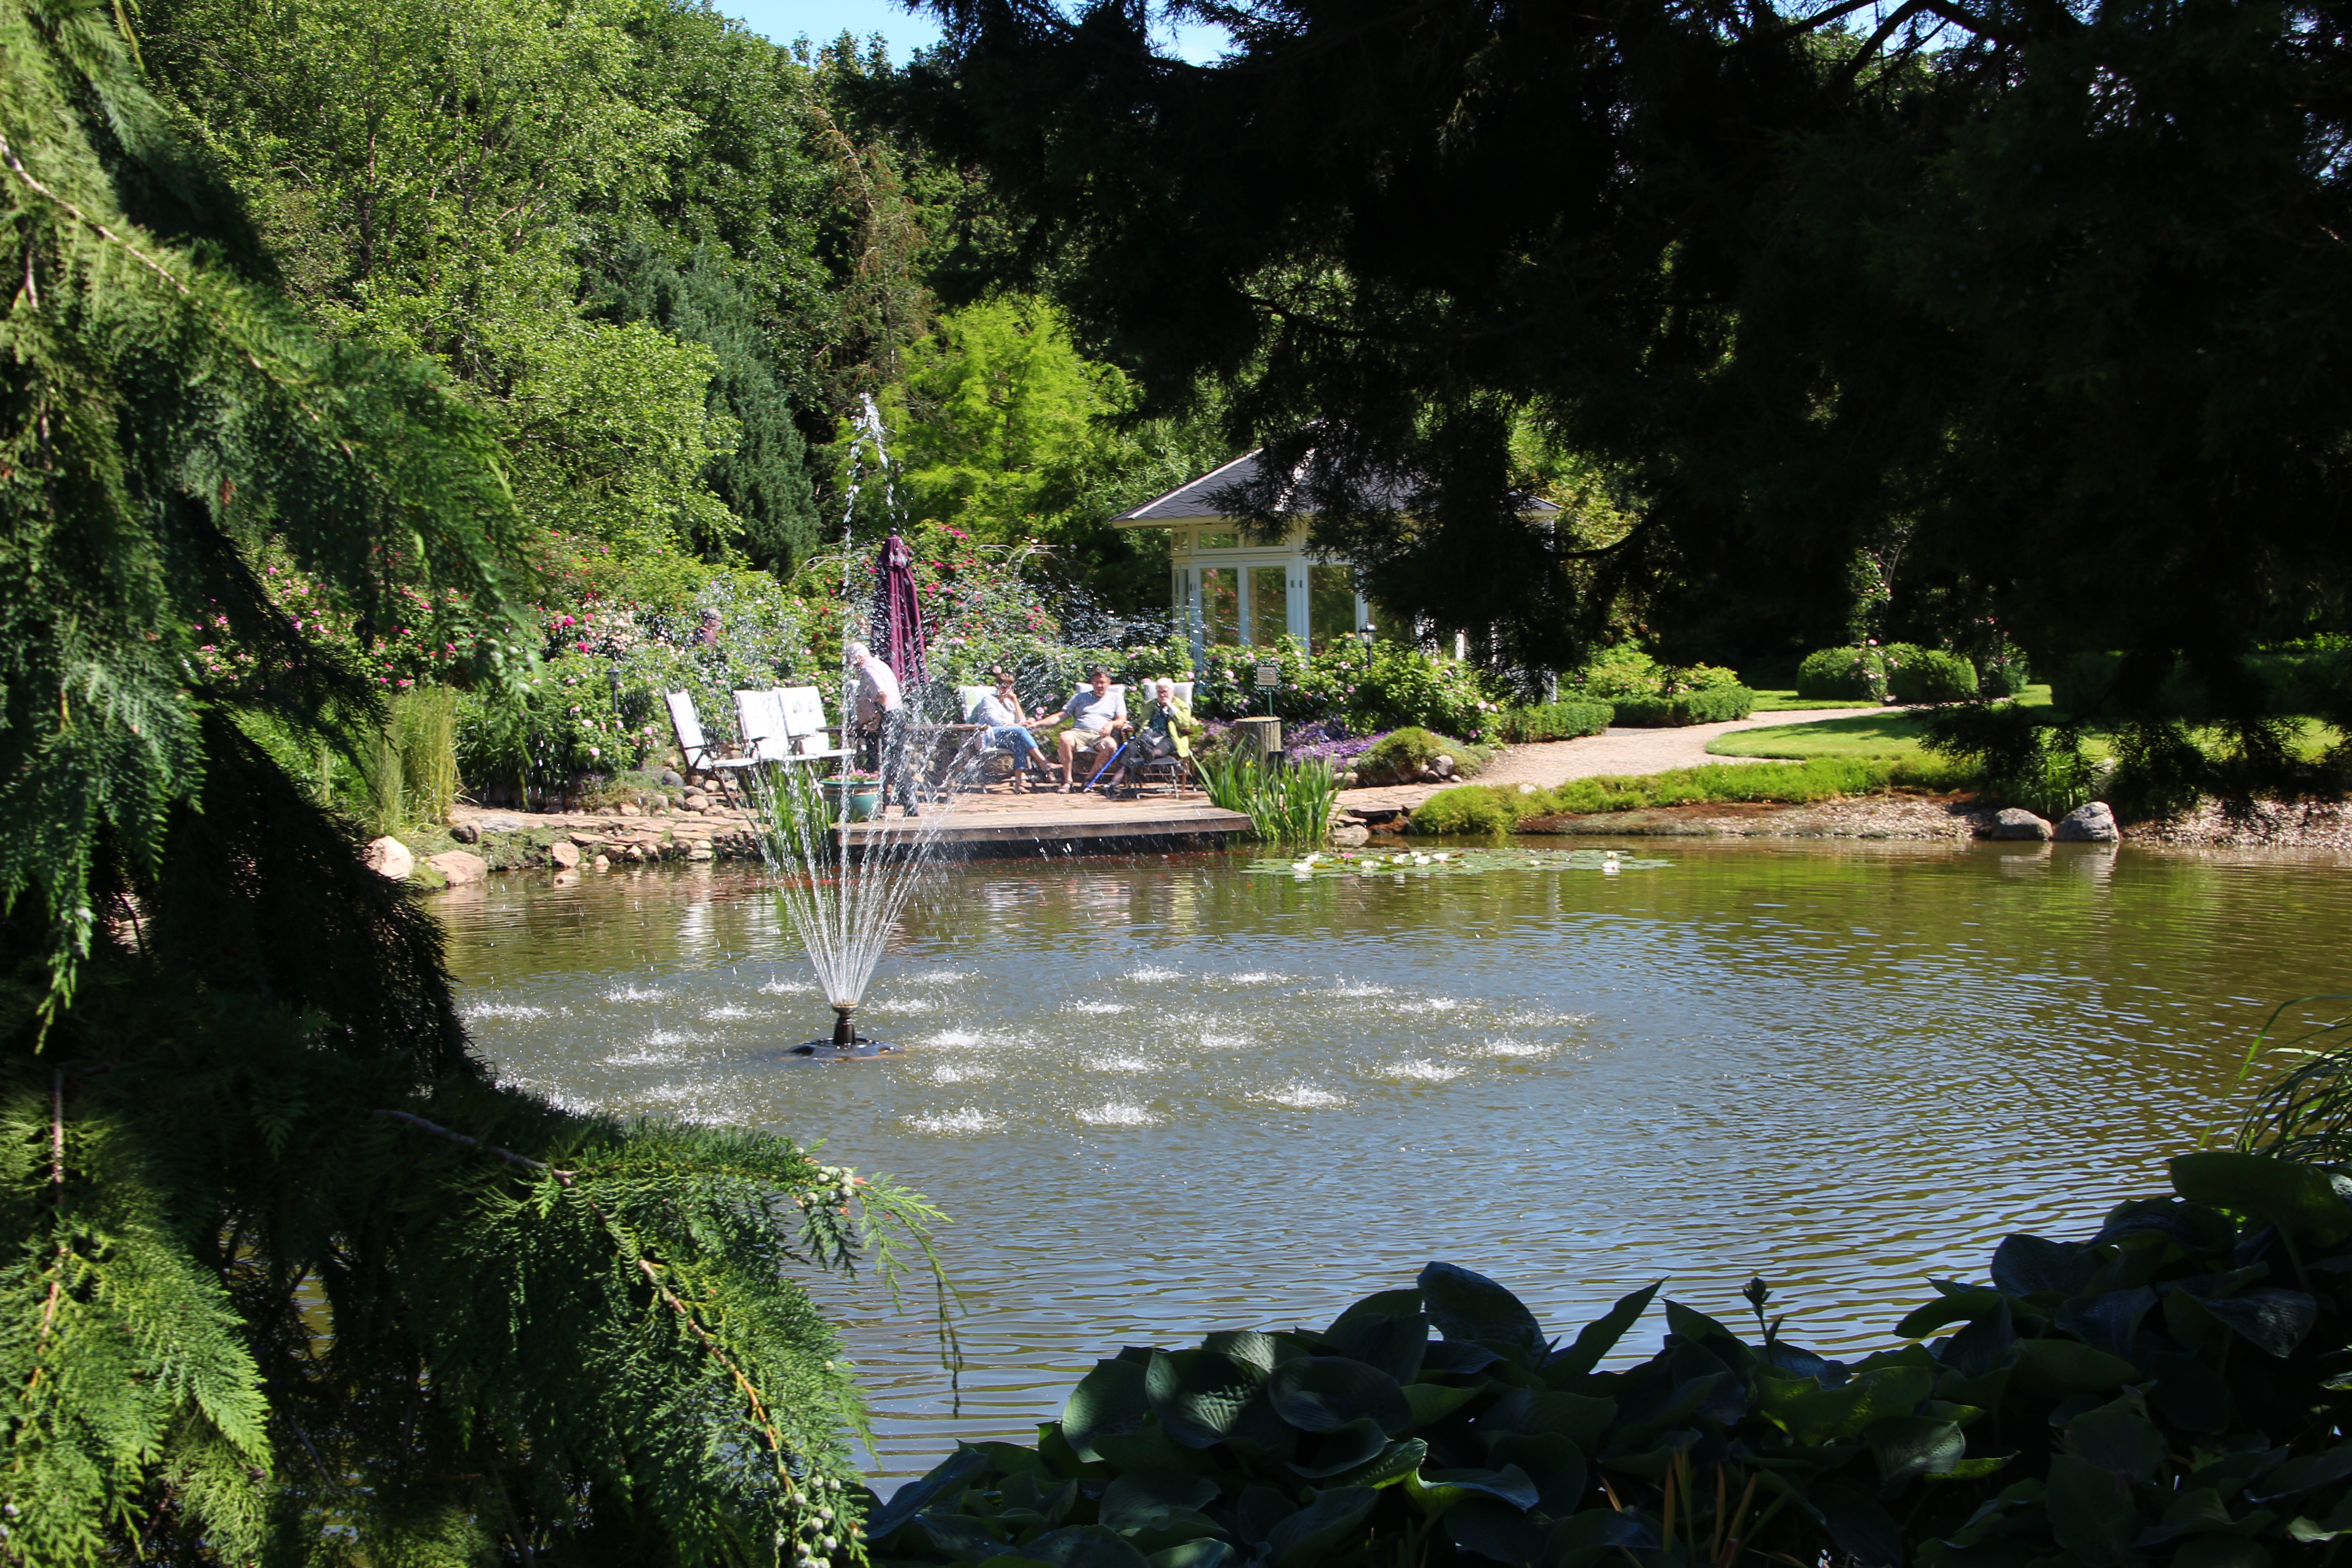
natural, body of water, water, nature, vegetation, pond, water resources, tree, nature reserve, garden, river, lake, natural environment, botany, bank, biome, watercourse, reservoir, botanical garden, plant, reflection, landscape, lacustrine plain, vacation, riparian forest, fish pond, plant community, park, forest, wetland, state park, tourism, shrub, house, tourist attraction, bayou, landscaping, bay